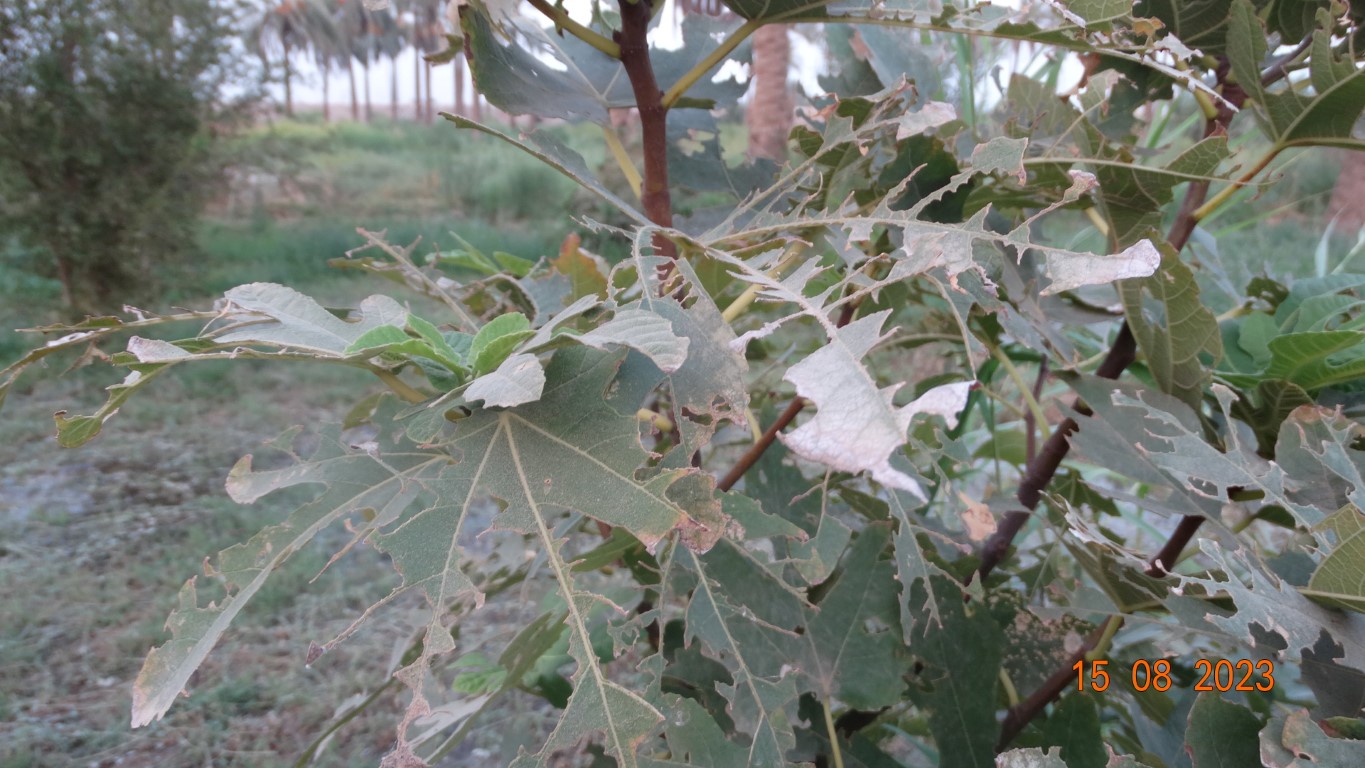
Label: infected